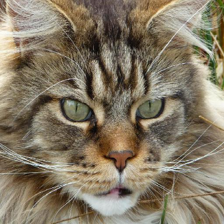
Label: animals